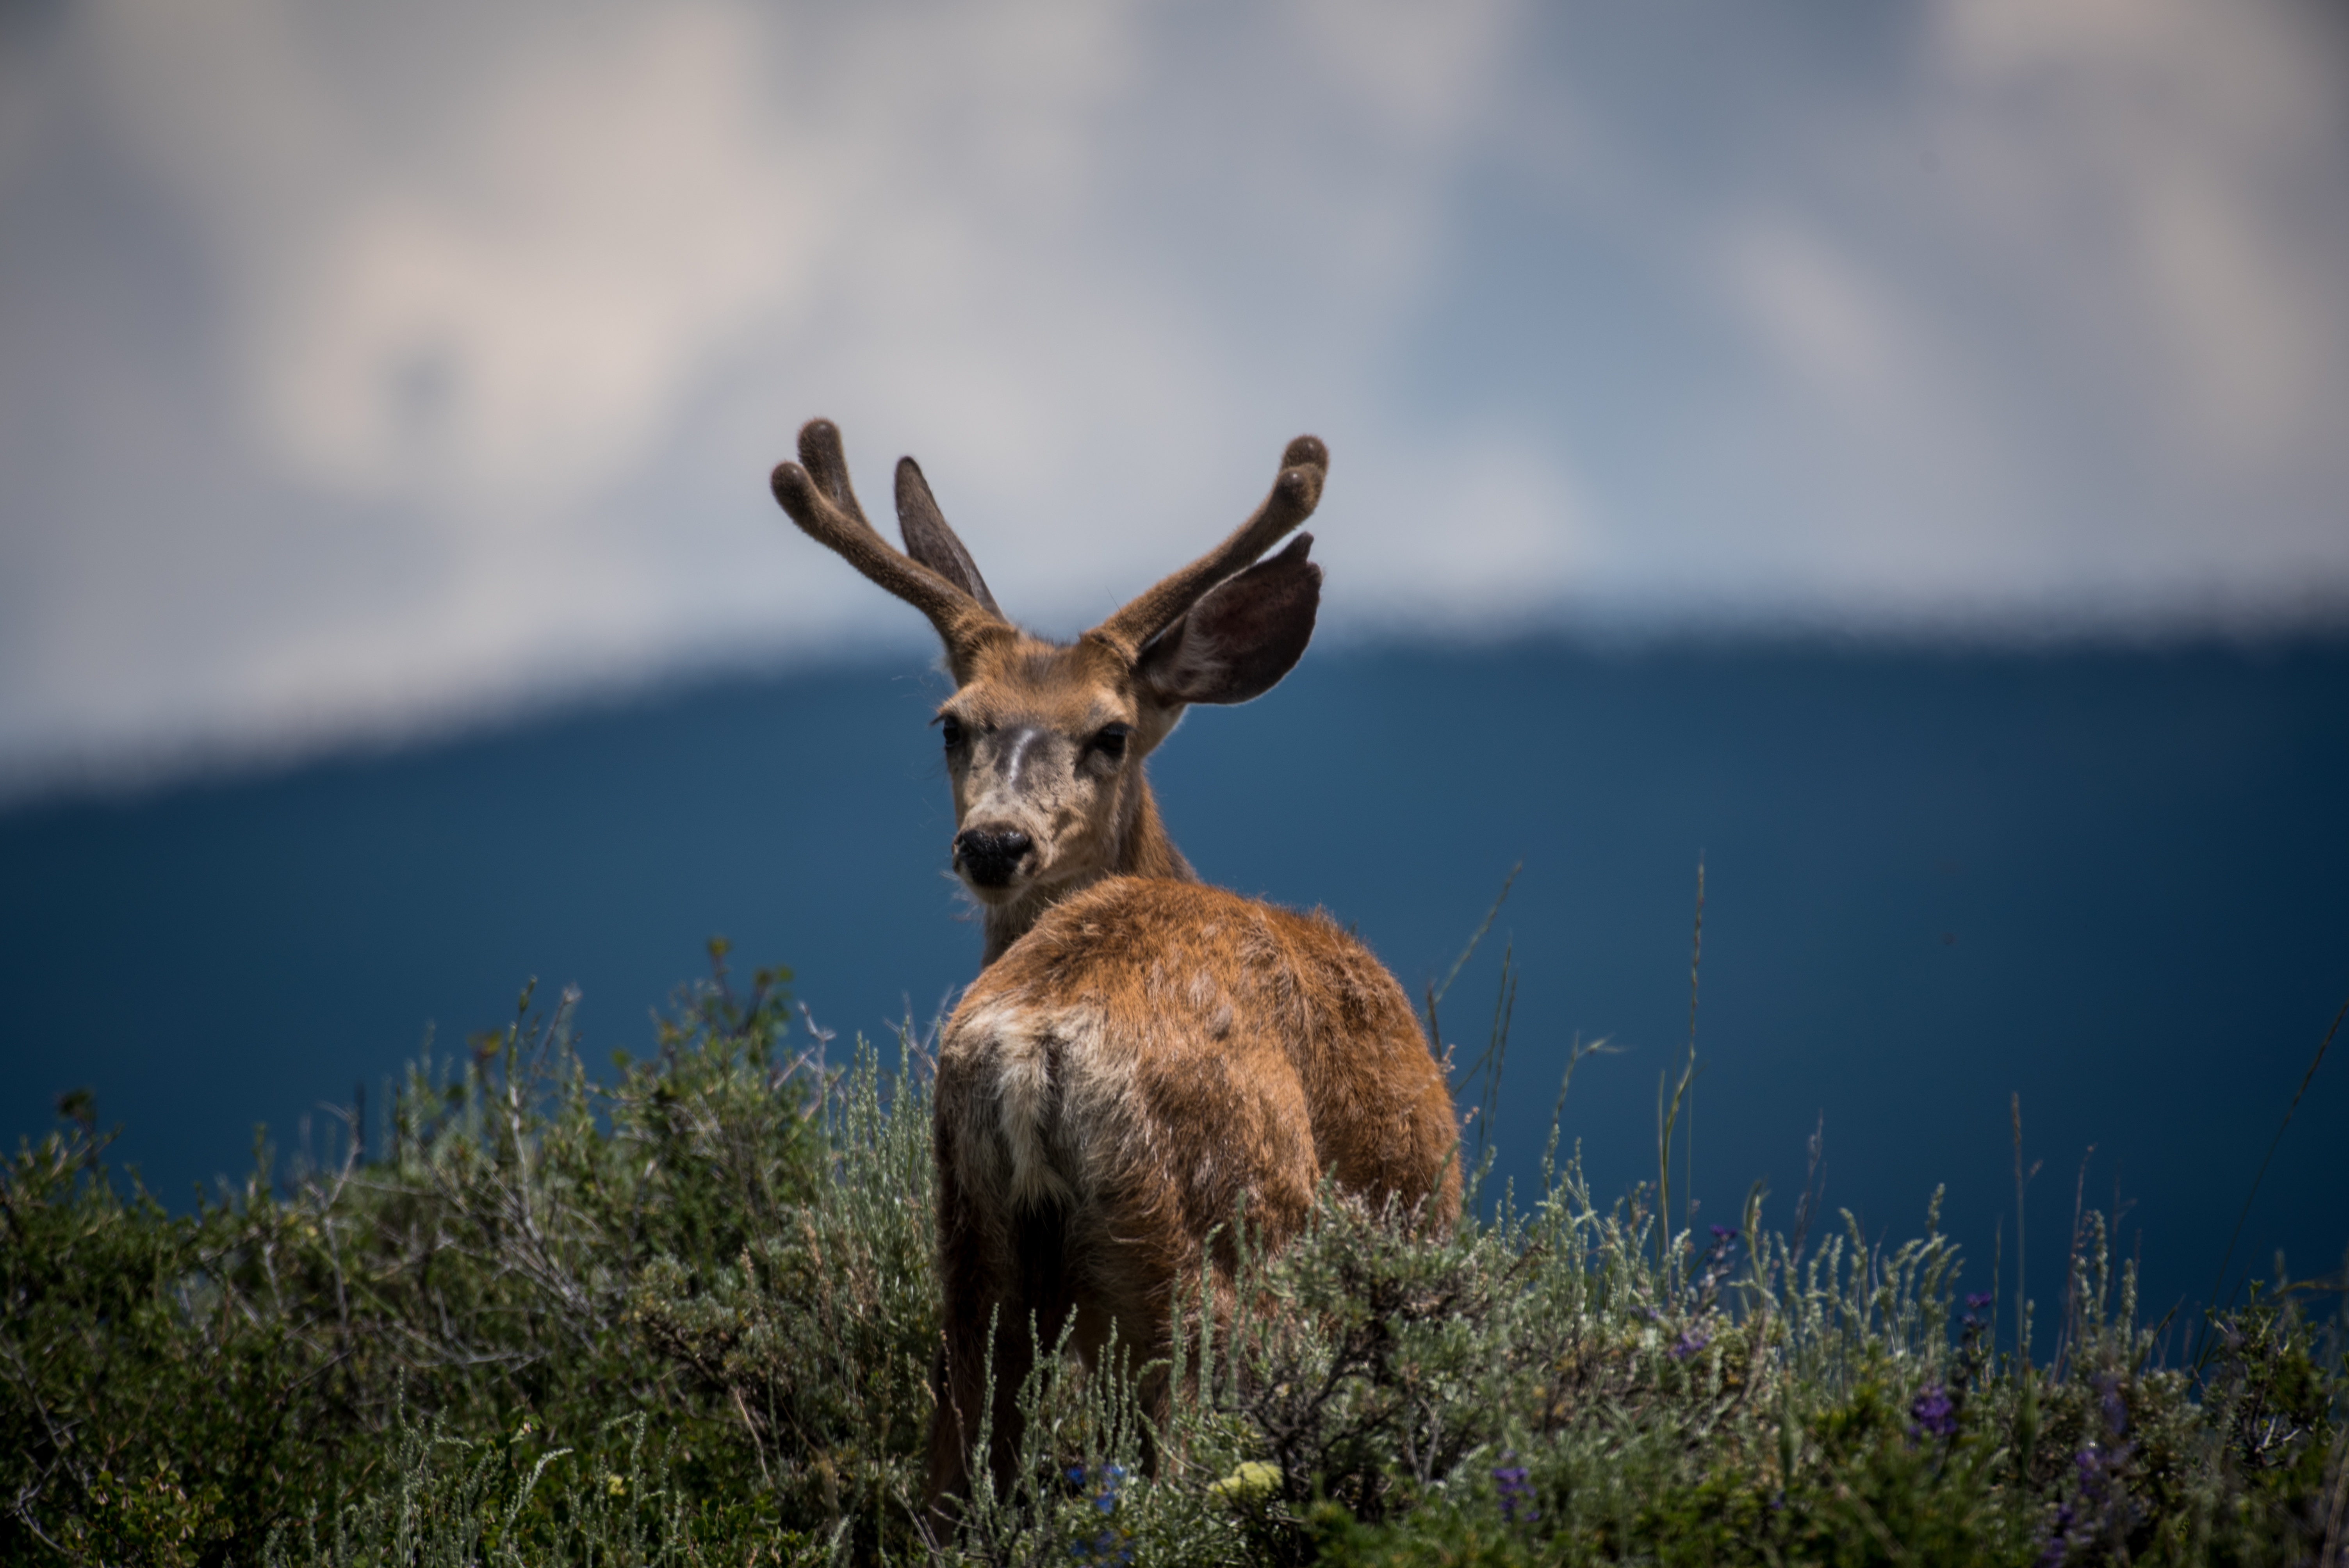
nature, animal, alone, wildlife, wild, deer, fauna, antler, white tailed deer